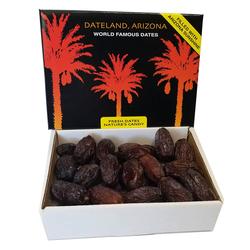
Label: Dates